2015 Ladies Tour of Qatar

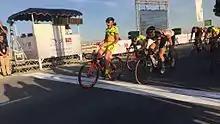
Cucinotta winning stage 1

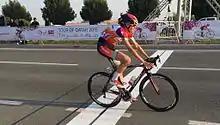
Ellen van Dijk winning stage 2

The 85 remaining riders took off for the stage heading north. Alison Tetrick and Liu Yanan both tried to ride away from the pack in the opening kilometres but their solo efforts only lasted for a few kilometres. With to go the main favourites rode away. Fourteen ladies gathered together at the front including seven of the top ten riders in the general classification. In the closing moments of the stage, despite the attempts of several riders, around thirty girls bunched up again with just under three kilometres to go. Helped out by her Boels Dolmans teammates, Lizzie Armitstead won the sprint of the group. With the time bonuses won at intermediate sprints and the finish, Armitstead took over the golden leader's jersey from her teammate Ellen van Dijk by eight seconds, with Chloe Hosking a further second back.